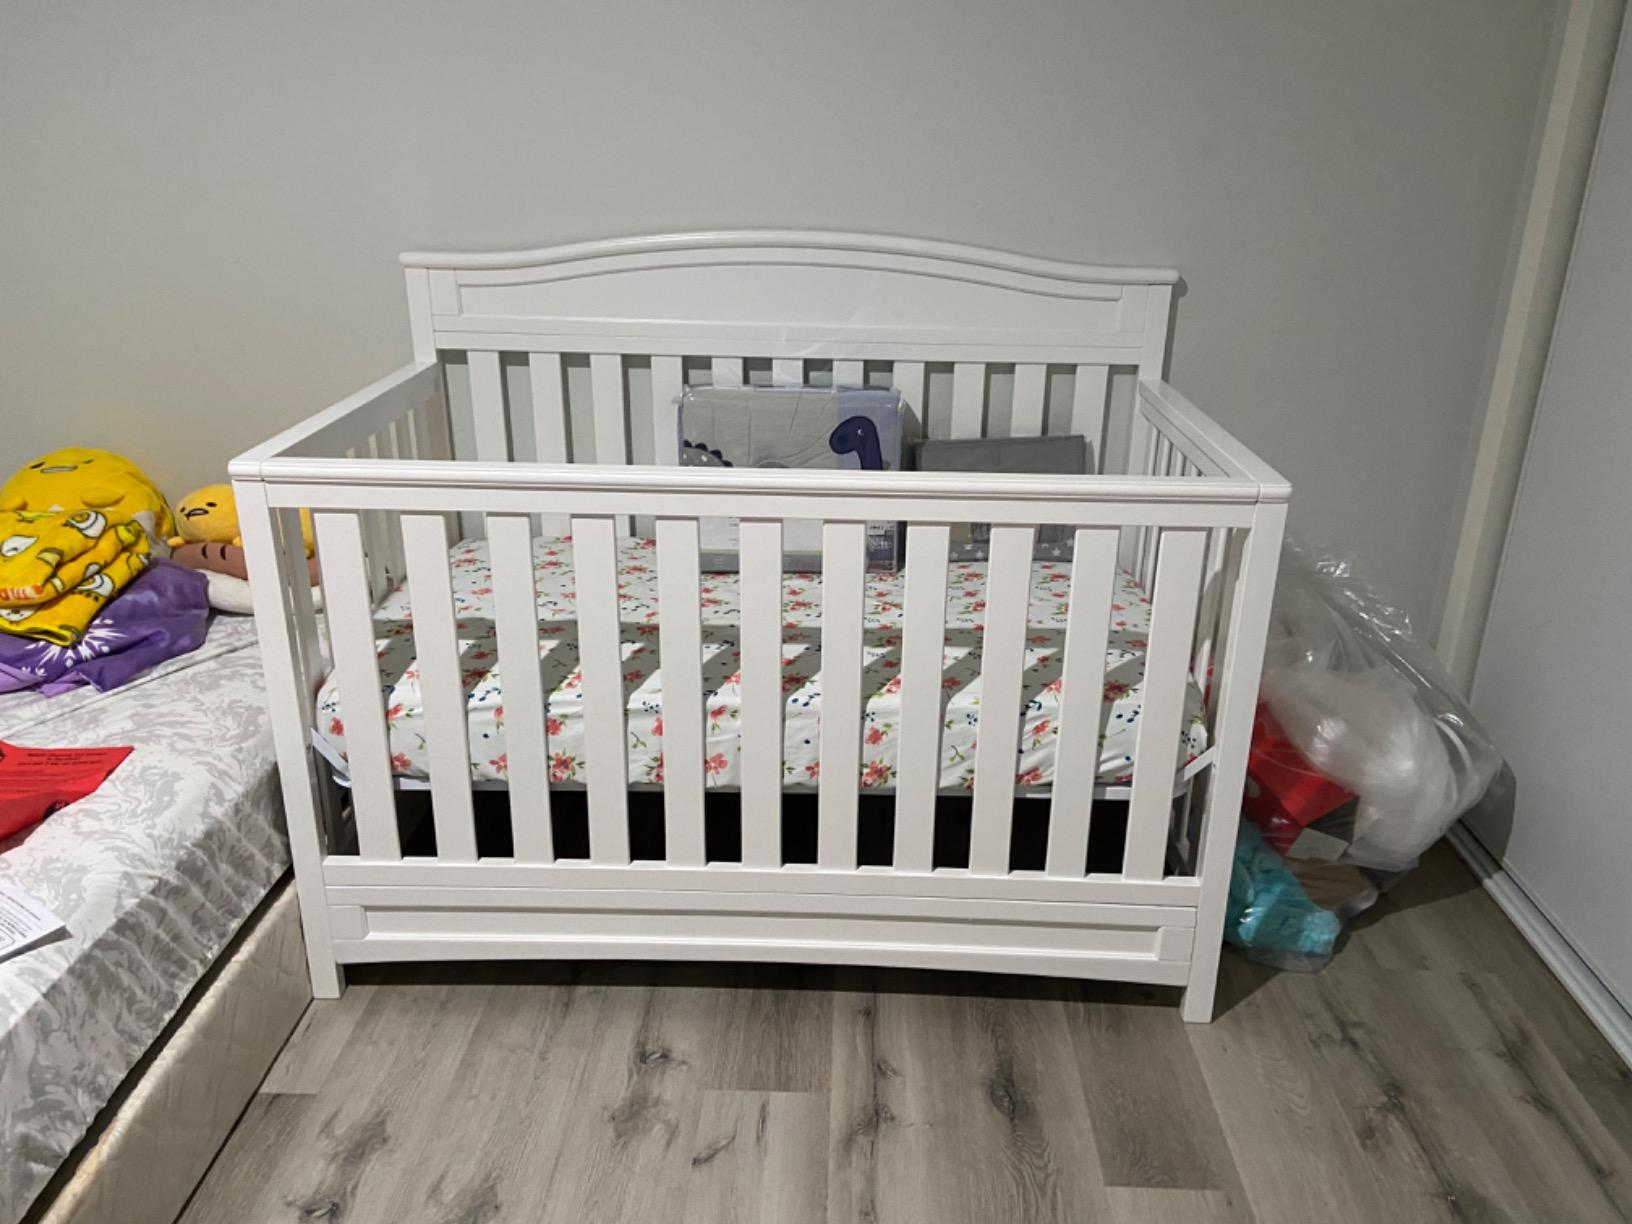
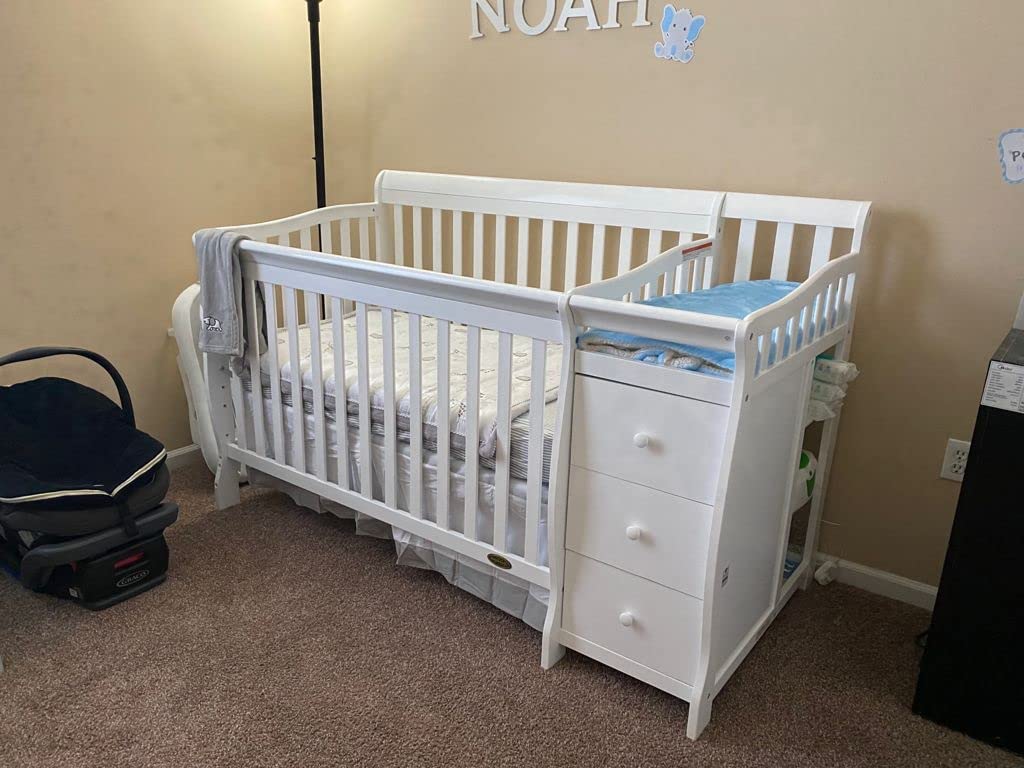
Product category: products_crib
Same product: no